Palazzo Ambrogio Di Negro

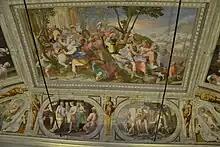
Andrea Semino, fresh

Located next to the Loggia dei Mercanti, it shows two main facades with frescoed squares: on Piazza Banchi, which was reorganised in those years (between 1590 and 1596), and on the "carrubeous rectus" (today's Via San Luca) where the entrance is.